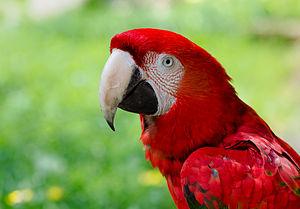
Hybride Ara chloroptère Ara rouge, photographié au zoo de Münster en Allemagne. עברית: ארה ארגמנית, צולם בגן החיות במינסטר, גרמניה. Polski: Krzyżówka ary zielonoskrzydłej (Ara chloropterus) i